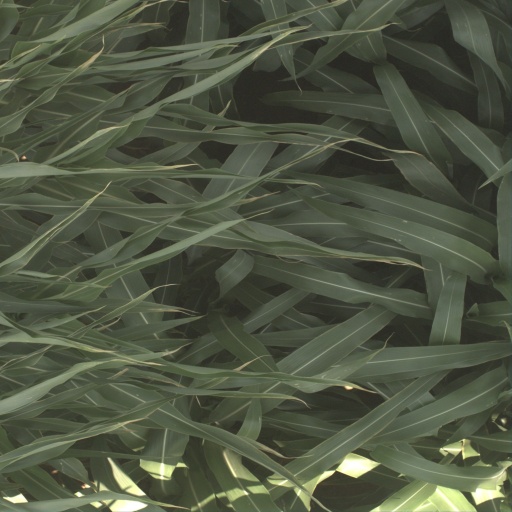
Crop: sorghum